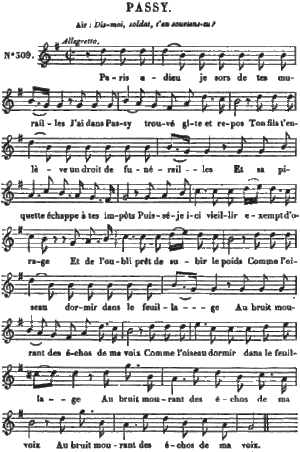
Chanson de Pierre Jean de Béranger sur un air de Joseph-Denis Doche attribué ici à Emile Debraux.
Joseph-Denis Doche dit Doche père est un maître de chapelle, chef d'orchestre et compositeur de musique français.